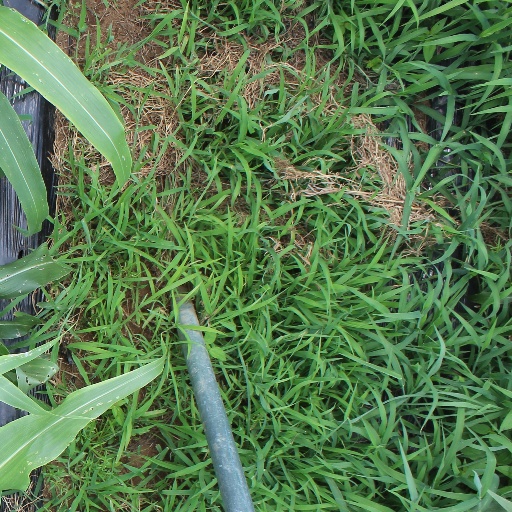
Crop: sorghum